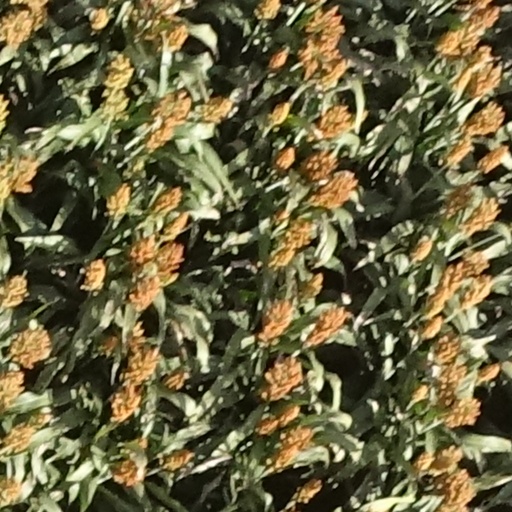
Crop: sorghum